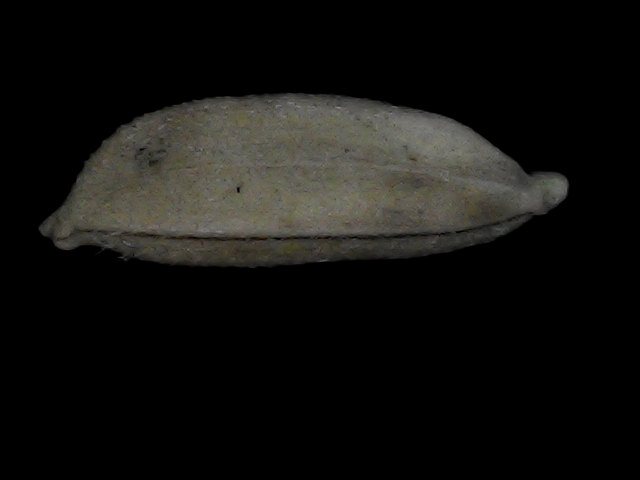
Rice variety: Bd72